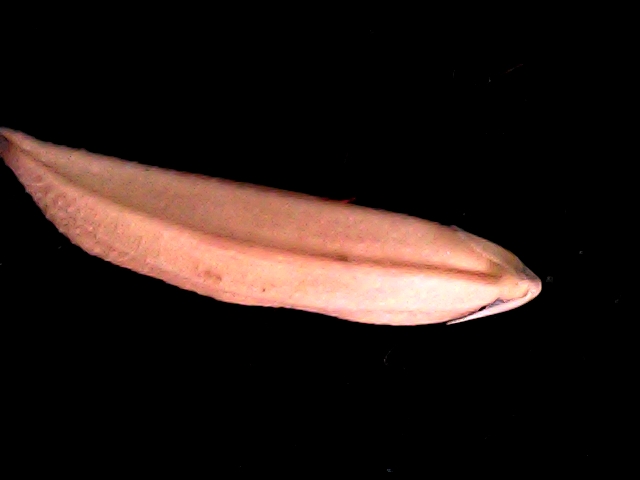
Rice variety: BD70